On the Origin of Species

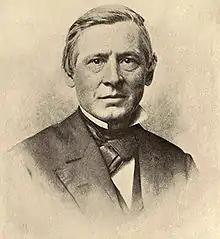
American botanist Asa Gray (1810–1888)

By mid-March 1859 Darwin's abstract had reached the stage where he was thinking of early publication; Lyell suggested the publisher John Murray, and met with him to find if he would be willing to publish. On 28 March Darwin wrote to Lyell asking about progress, and offering to give Murray assurances "that my Book is not more "un"-orthodox, than the subject makes inevitable." He enclosed a draft title sheet proposing "An abstract of an Essay on the Origin of Species and Varieties Through natural selection", with the year shown as "1859".